Douglas (footballer, born March 1983)

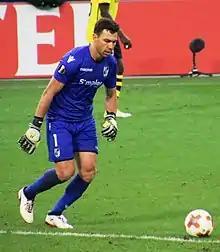
Douglas playing for Vitória Guimarães in 2017

Douglas Renato de Jesus (born 9 March 1983), known simply as Douglas, is a Brazilian former footballer who played as a goalkeeper.